Wetar Strait

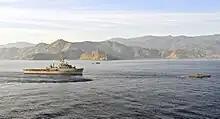
USS Cleveland near the transition between the two straits in 2011, with Cape Fatucama behind her

The shallow coastal waters along the northern littoral of Timor-Leste are dominated by a seagrass bed about in total area. Seagrass beds protect coral reefs from sedimentation and are feeding grounds for dugong ("Dugong dugon"), an endangered species. Seven genera of seagrass are known to exist off Timor-Leste's coastline as a whole.